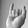
ASL letter: I